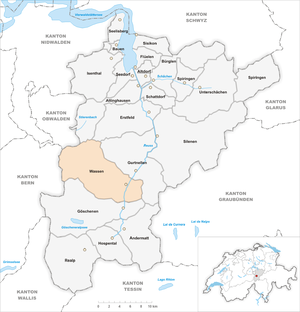
Wassen est une commune suisse du canton d'Uri.